Masao Yoshida (baseball)

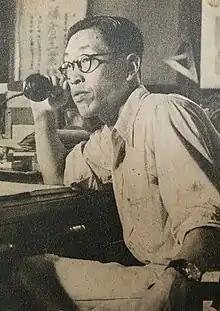
Masao Yoshida

Yoshida entered Chukyo Shogyo. He defeated Yoshiyuki Iwamoto's Kōryō in his quarterfinal game of 1931. He won the first championship in 1931.